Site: brandenburg
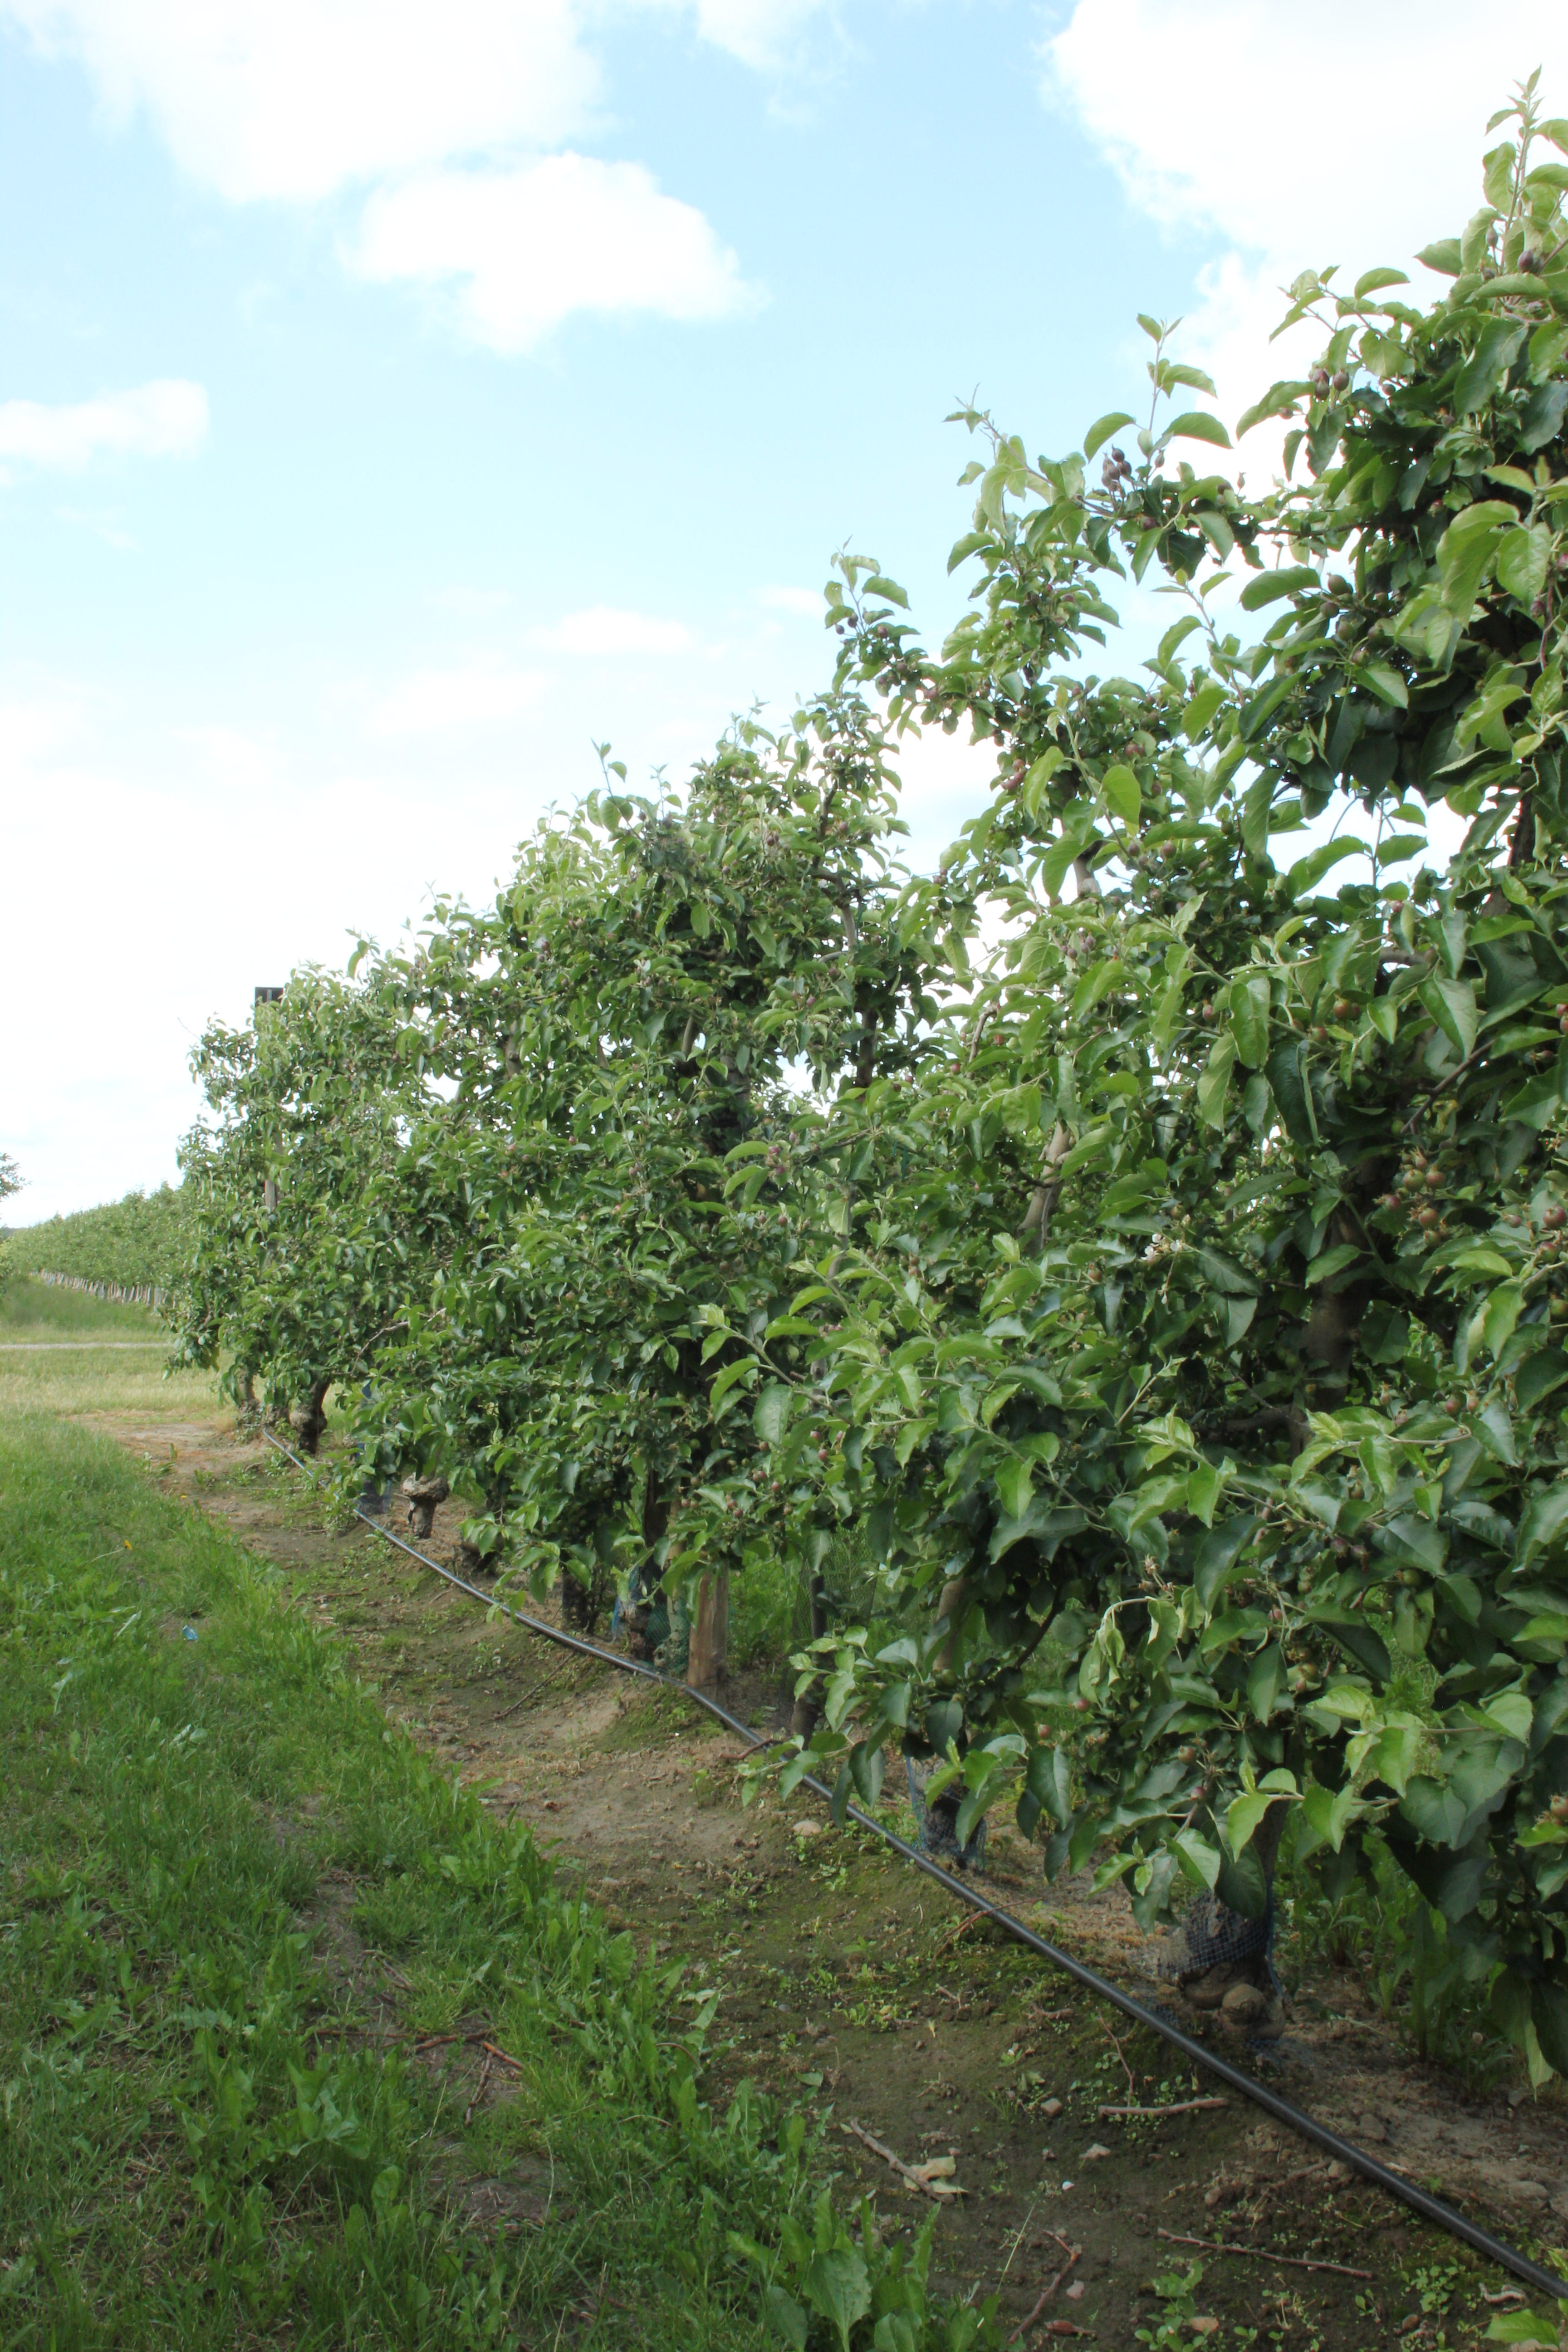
Growth stage (BBCH 72): Development of fruit